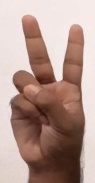
ASL sign: V